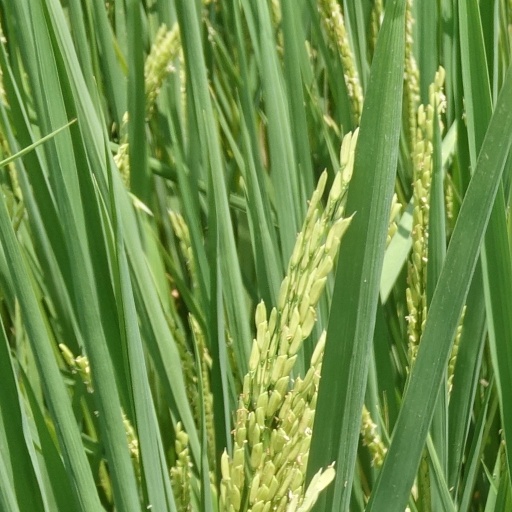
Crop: rice